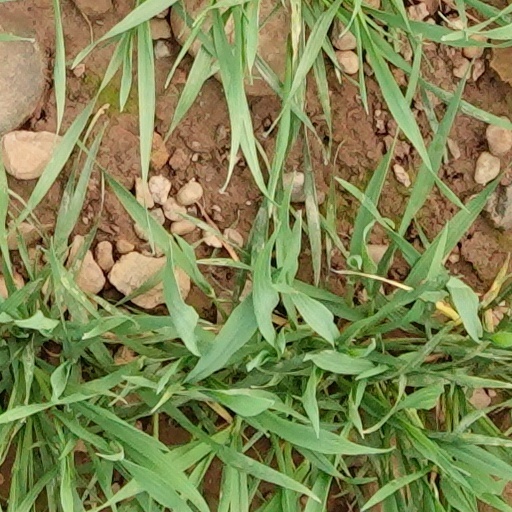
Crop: wheat